Philippa Russell

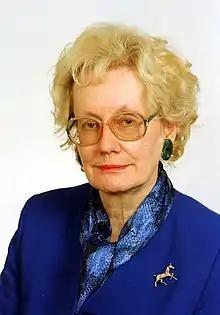
Dame Philippa Russell

Dame Philippa Margaret Russell (born 4 February 1938) is a British worker and writer in the field of learning disability. She was chair of the UK government Standing Commission on Carers 2007–15.